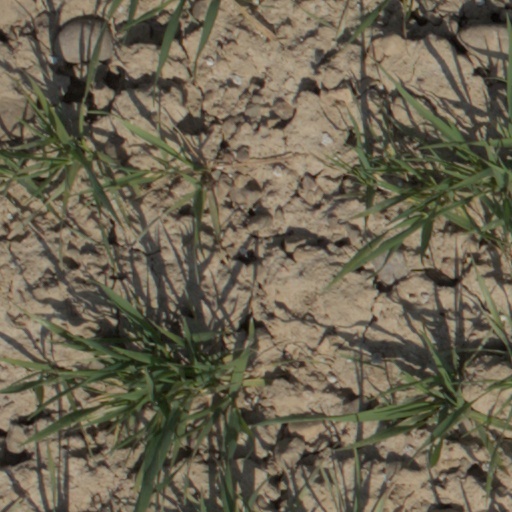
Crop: wheat